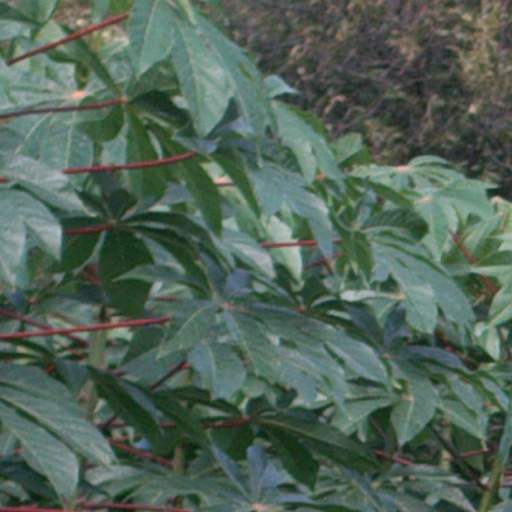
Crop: cassava